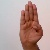
The image shows a hand gesture representing the letter 'B' in Indian Sign Language.